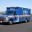
Label: ambulance